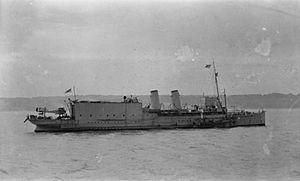
Cette liste dresse les plus grandes catastrophes maritimes pendant la Seconde Guerre mondiale au regard du nombre de victimes. Du fait de son contexte, une Seconde Guerre mondiale sanguinaire entachée de nombreux drames, ces catastrophes resteront longtemps quasi ignorées.
Un transport d’hydravions est un navire de guerre qui sert de base flottante pour mettre en œuvre des hydravions.